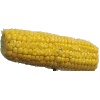
Label: Corn 1